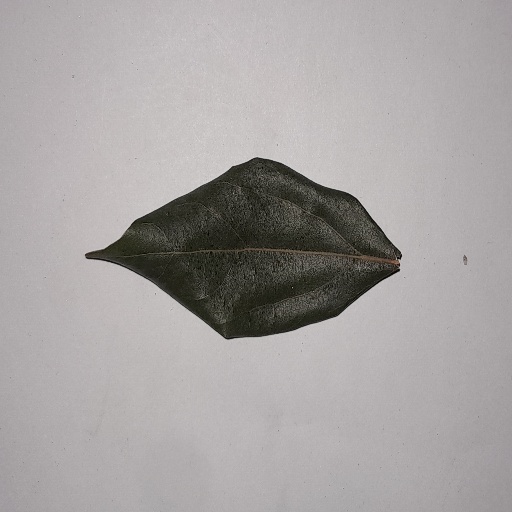
Species: Camphor
Leaf condition: Bacterial Spot